Bird visual acuity rendering: 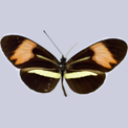
Butterfly visual acuity rendering: 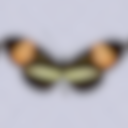
Species: melpomene
Subspecies: nanna
Sex: male
View: dorsal
Hybrid status: valid subspecies
Locality: Espirito Santo BRA ES
Coordinates: -20.333, -40.283